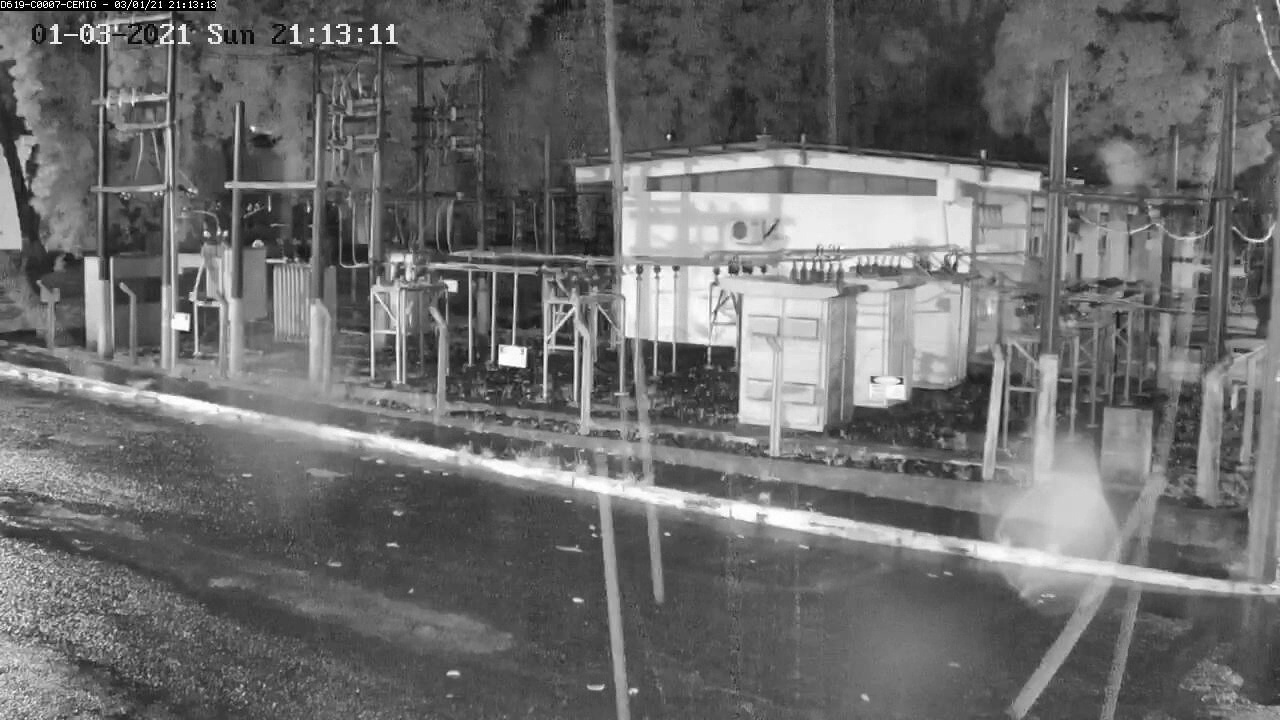
Fire: no
Smoke: no